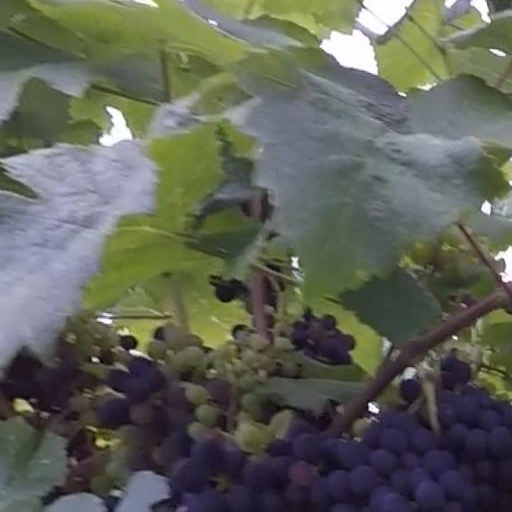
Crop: grape